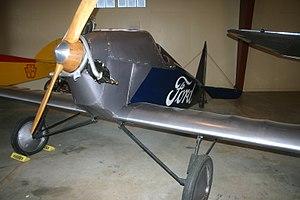
Le Ford Flivver est un avion monoplace conçu par Henry Ford pour devenir la « Ford T des airs ». Le projet de sa production en série est abandonné après l'accident fatal d'un prototype dans l'océan au large de Melbourne.
L'Experimental Aircraft Association est une association fondée en 1953 par des constructeurs amateurs d'aéronefs aux États-Unis pour développer et faciliter la pratique des sports aériens. Au fil du temps ses missions se sont multipliées et diversifiées. Son premier objectif reste la communication et il n'est pas nécessaire d'être pilote ou propriétaire d'aéronef pour devenir membre de l'EAA.